Krautergersheim

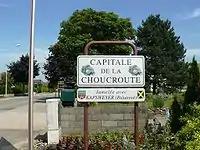
The sign reads "Capital of the Sauerkraut".

Krautergersheim is known as the Choucroute (sauerkraut) capital of the region. A Choucroute Festival is celebrated on the last Sunday of each September.